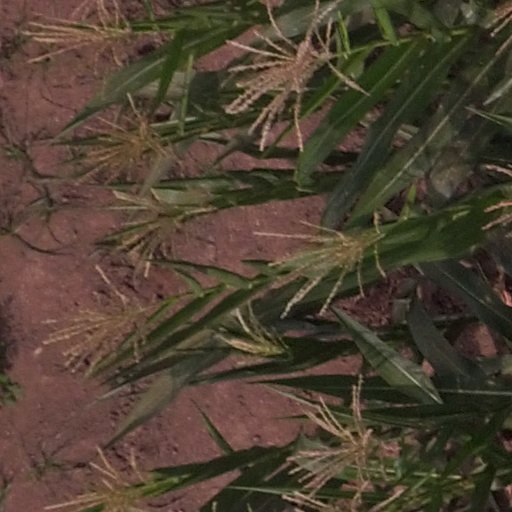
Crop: maize; corn